Jamie Iannone

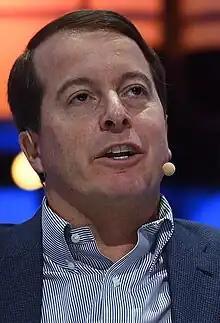
Iannone in 2019

Jamie Iannone is an American businessman. He has been the president and chief executive officer of eBay since April 2020.